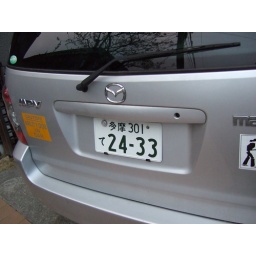
That yellow sign says &amp;quot;agility dog in car&amp;quot; but I don't think it can be read from the photo.